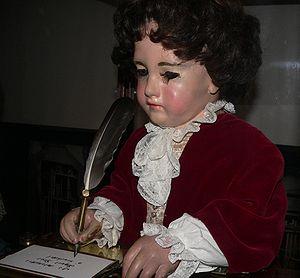
Les automates Jaquet-Droz, musée d'Art et d'Histoire de Neuchâtel
Le musée d'art et d'histoire de Neuchâtel est un musée des beaux-arts situé en Suisse. Il se trouve dans un bâtiment construit en 1881-1887 par Léo Châtelain.
Parmi les nombreux automates réalisés par la famille Jaquet-Droz, les automates Jaquet-Droz désignent trois pièces fabriquées par Pierre Jaquet-Droz, son fils Henri-Louis et Jean-Frédéric Leschot entre 1767 et 1774 : la musicienne, le dessinateur et l'écrivain. Les trois automates sont parfaitement fonctionnels ; ils peuvent être admirés au musée d'art et d'histoire de Neuchâtel en Suisse, et une démonstration de leur fonctionnement est faite le premier dimanche de chaque mois. On peut les considérer comme de lointains ancêtres des robots modernes.